Lost Worlds (Smith short story collection)

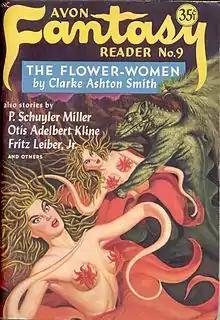
"The Flower-Women" was later republished in a 1949 issue of "Avon Fantasy Reader".

Lost Worlds is a collection of fantasy, horror and science fiction short stories by the American writer Clark Ashton Smith. It was published in 1944 and was the author's second book published by Arkham House. 2,043 copies were printed.